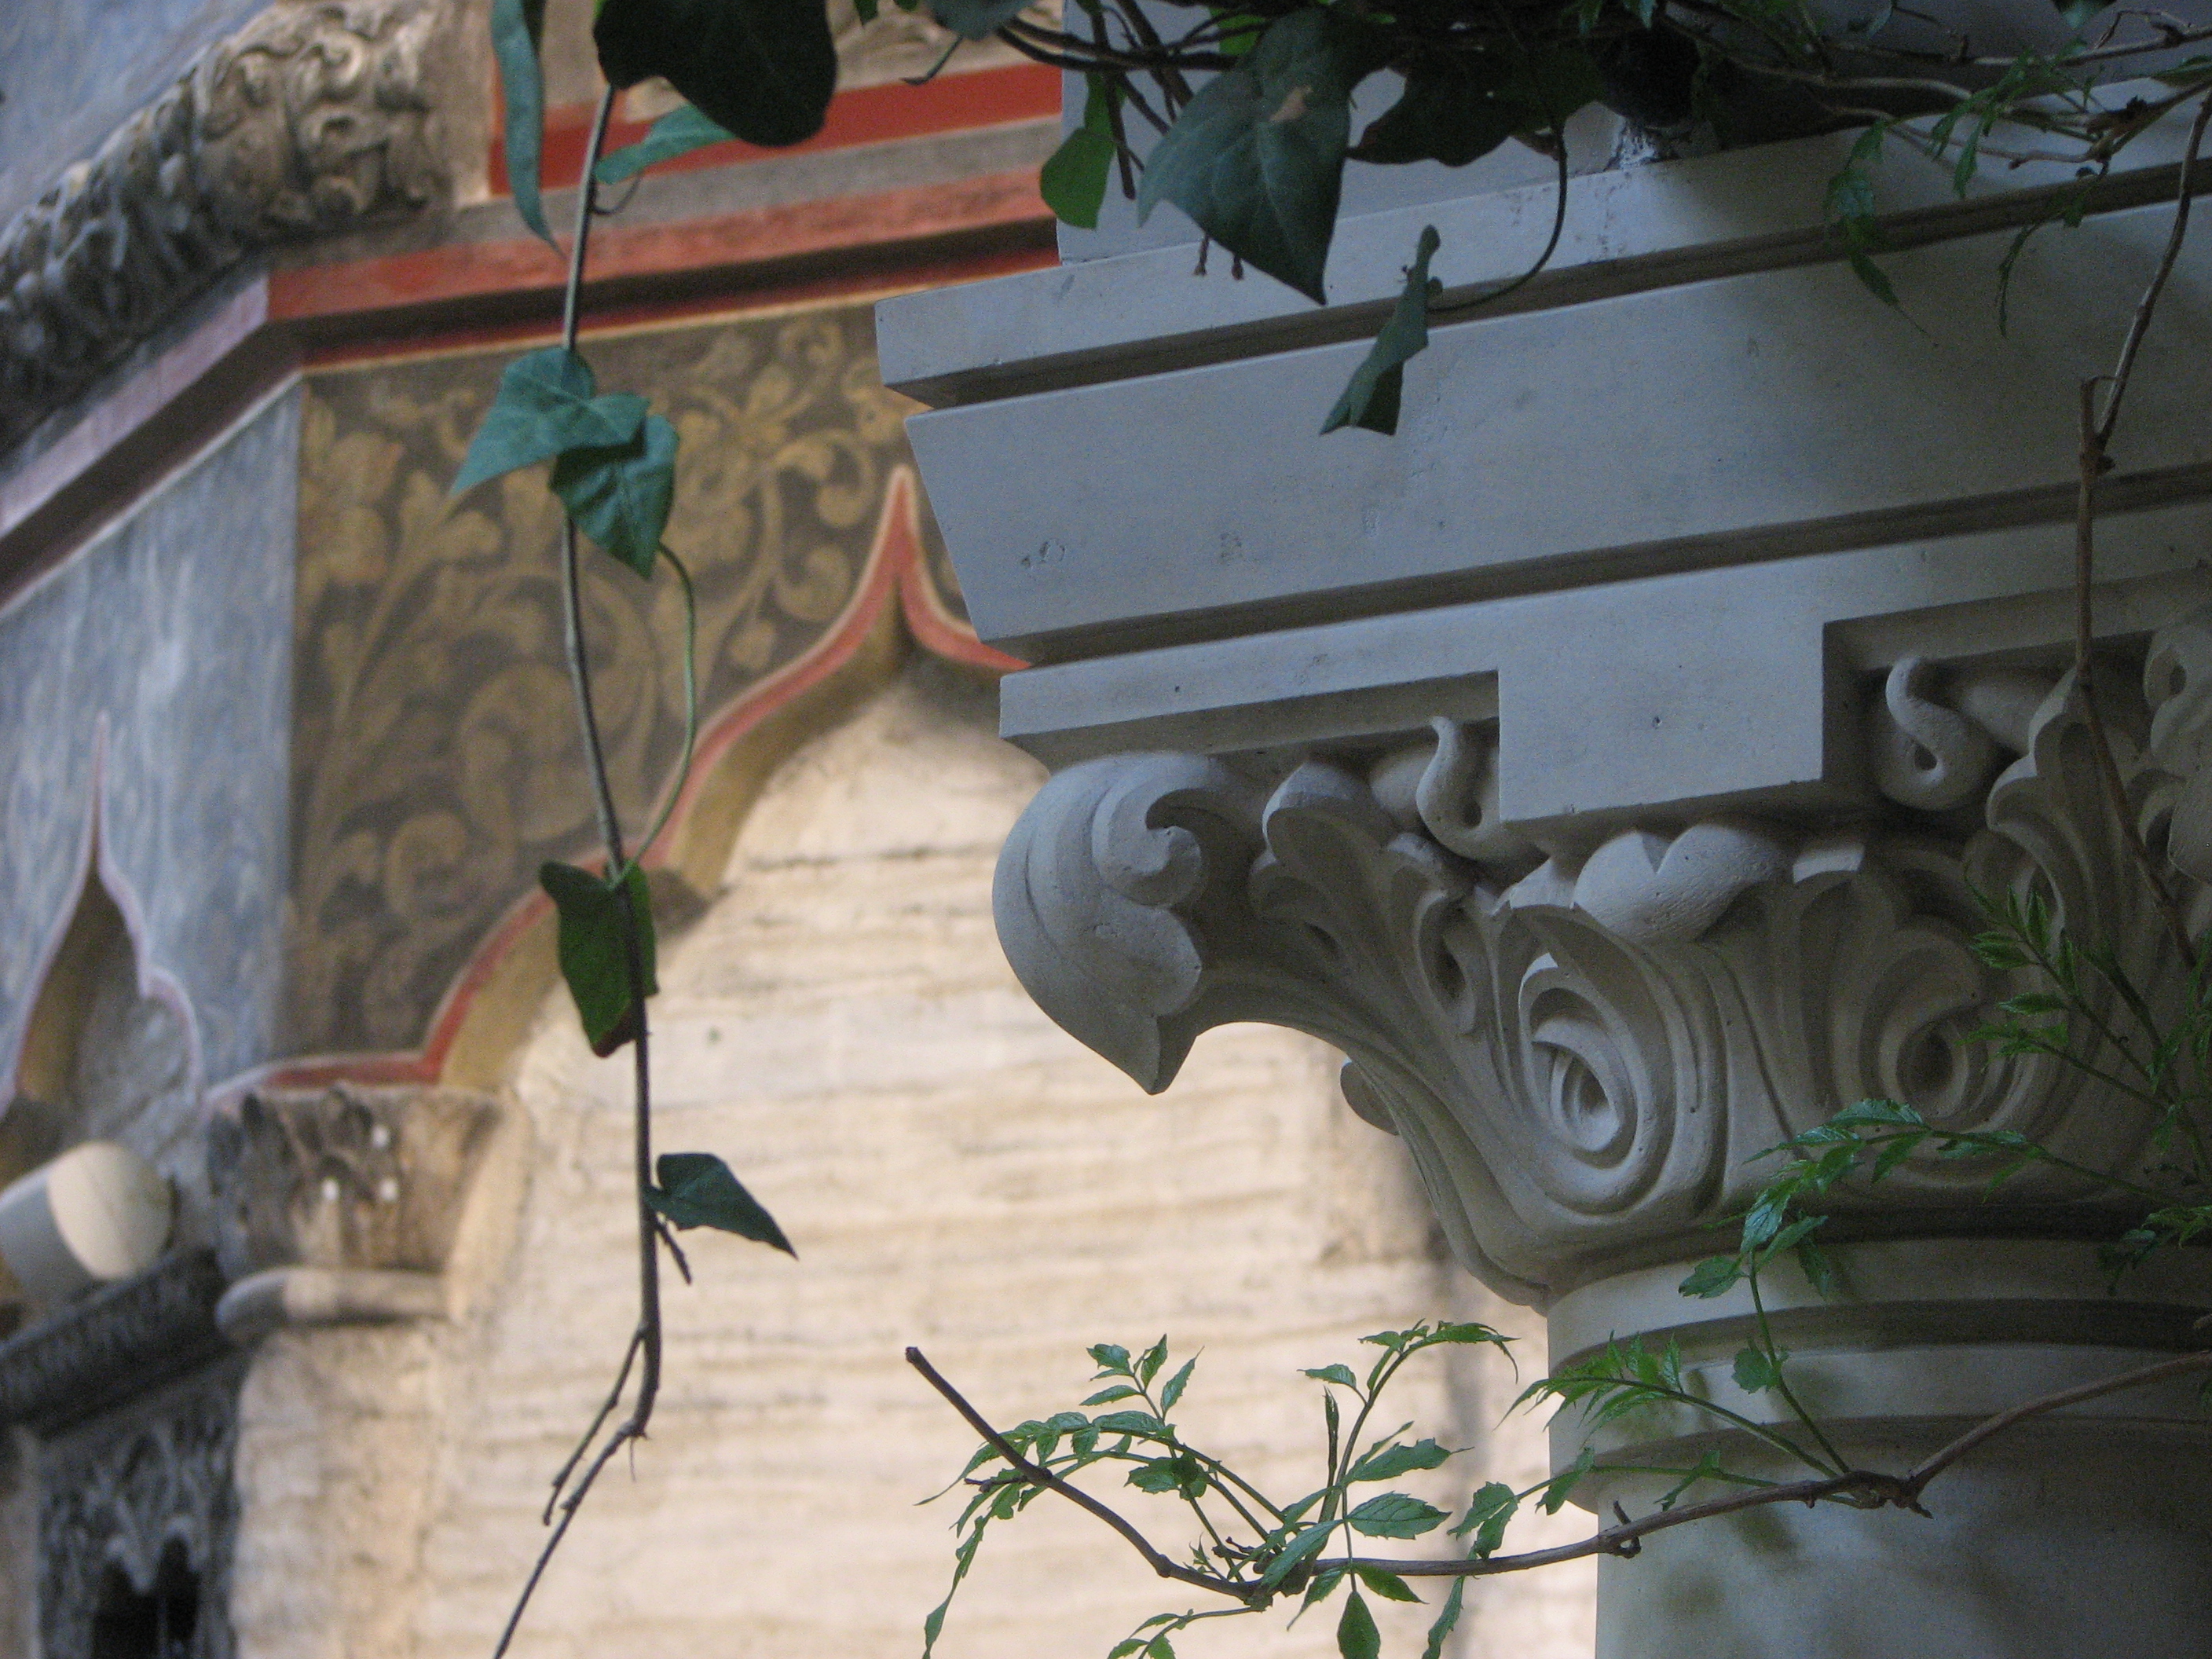
architecture, photography, building, wall, photo, europe, religion, church, christian, photos, religious, free, art, de, churches, fotografie, christianity, romana, orthodox, eastern, romania, screenshot, bor, biserica, arhitectura, orthodoxy, romanian, ortodoxa, ortodox, ortodoxia, ortodoxie, ecclesiastical, bisericeasc, cladire, edificiu, stavropoleos, cre tinism, cre tin